Pointe de Givet

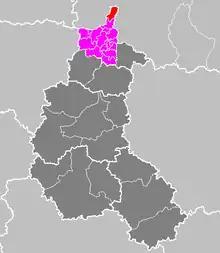
Canton of Givet (red) in the northern top of the arrondissement of Charleville-Mézières arrondissement

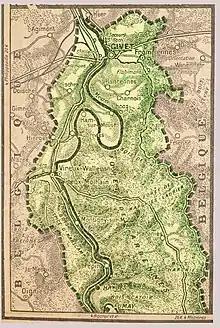
The "pointe de Givet" in a map dating from May, 1940

The pointe de Givet (Givet point, also known as "doigt de Givet" or "Pointe des Ardennes", finger of Givet or Point of the Ardennes) is the extreme north of the department of Ardennes in the Grand Est region in northeastern France. This small territory is 25 km in length and 10 km wide and forms a small strip extending deep into Belgian Ardennes along the Meuse. Larger cities in the "pointe de Givet" include Revin, Fumay, and Givet.